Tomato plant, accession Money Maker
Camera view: tilt-top (135 deg); turntable rotation: 150 degrees
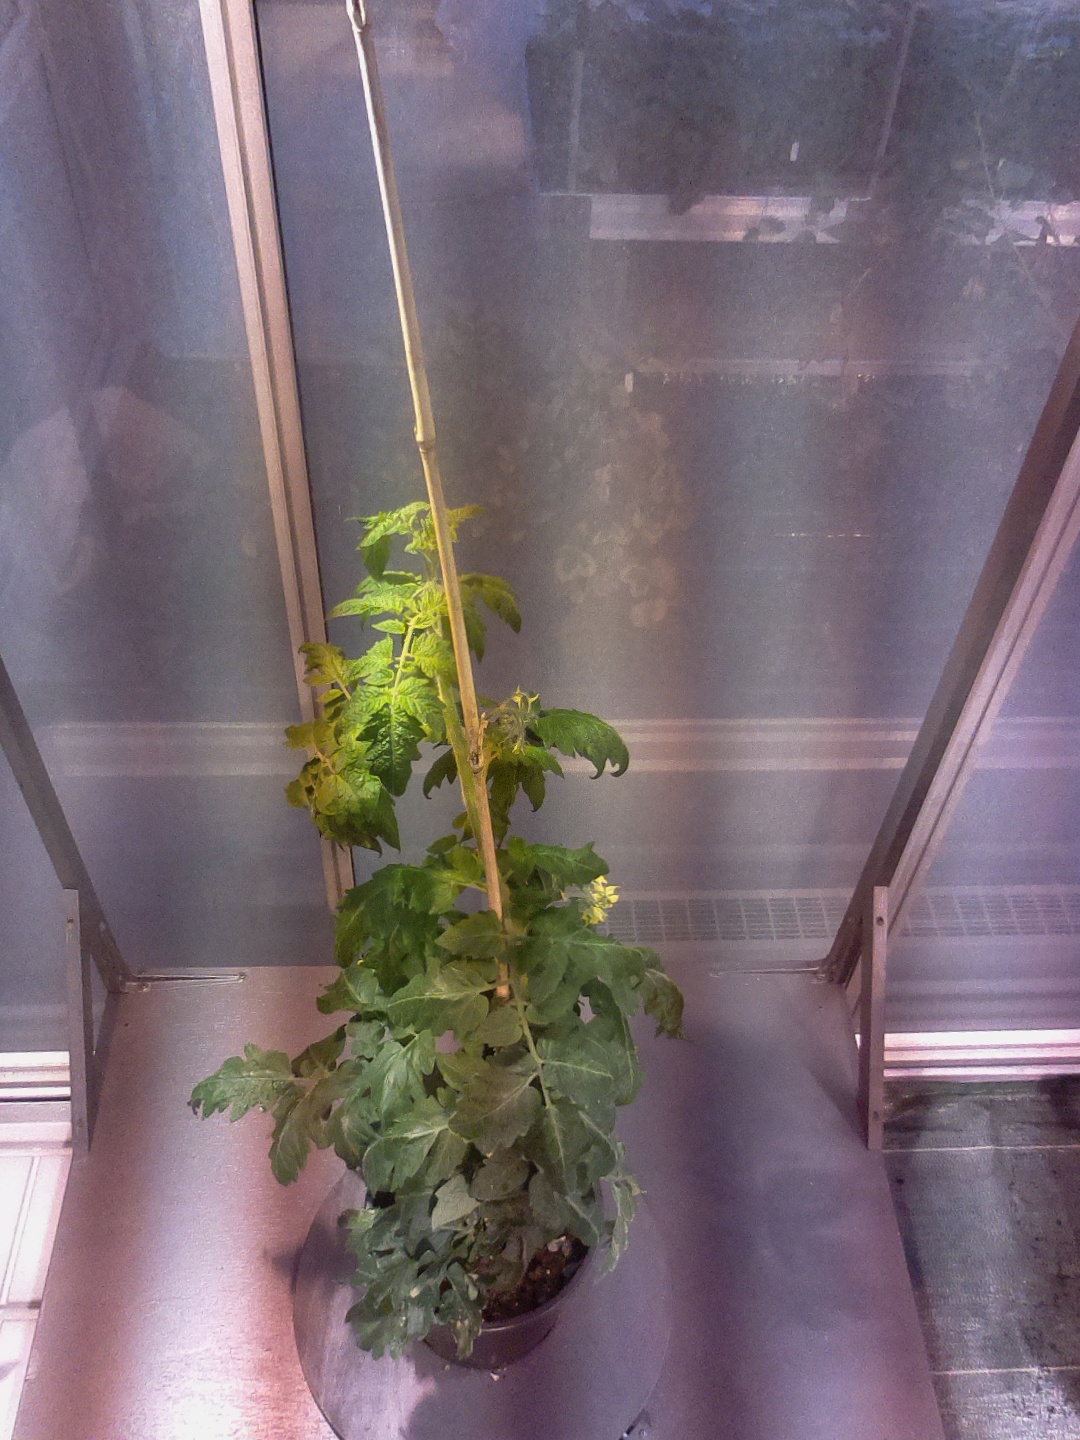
BBCH growth stage 65: Full flowering, 50%-60% of flowers open, first petals falling